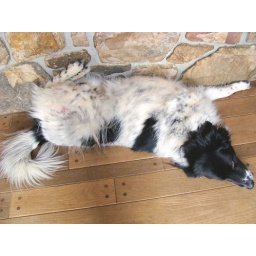
Peter loves to stay cool by snugging up to the rock wall in the hallway